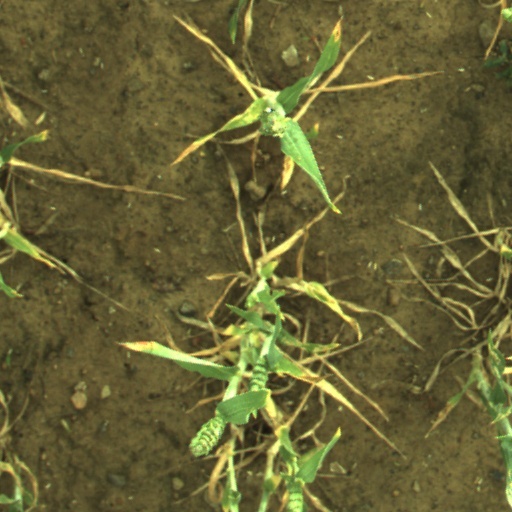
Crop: wheat